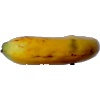
Label: banana_lady_finger